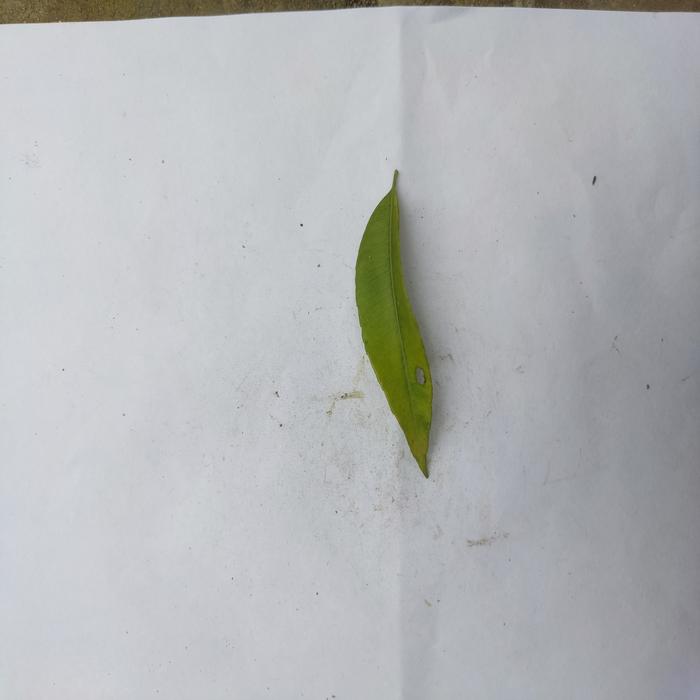
Crop: Hog Plum
Leaf condition: Anthracnose